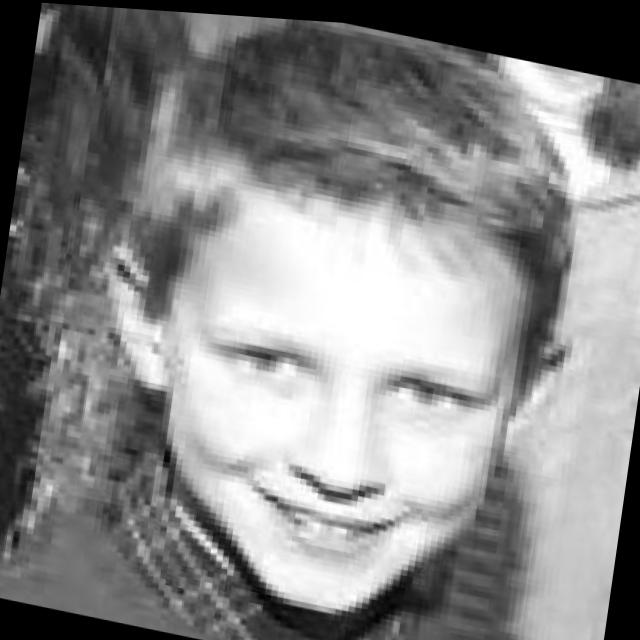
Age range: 0-12